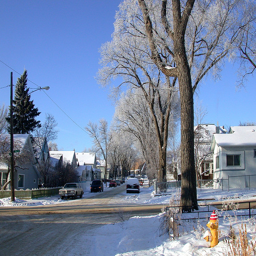
The trees and cars of the neighborhood are covered in snow.
A street scene of a residential neighborhood intersection with a yellow fire hydrant in the snow.
A sunny, winter's day shows cars parked on the streets.
a big tree sits next to a fire hydrant
Cars, trees, and houses covered in snow.